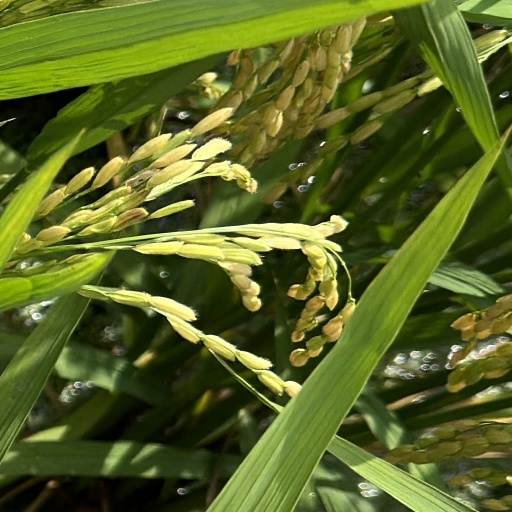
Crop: rice